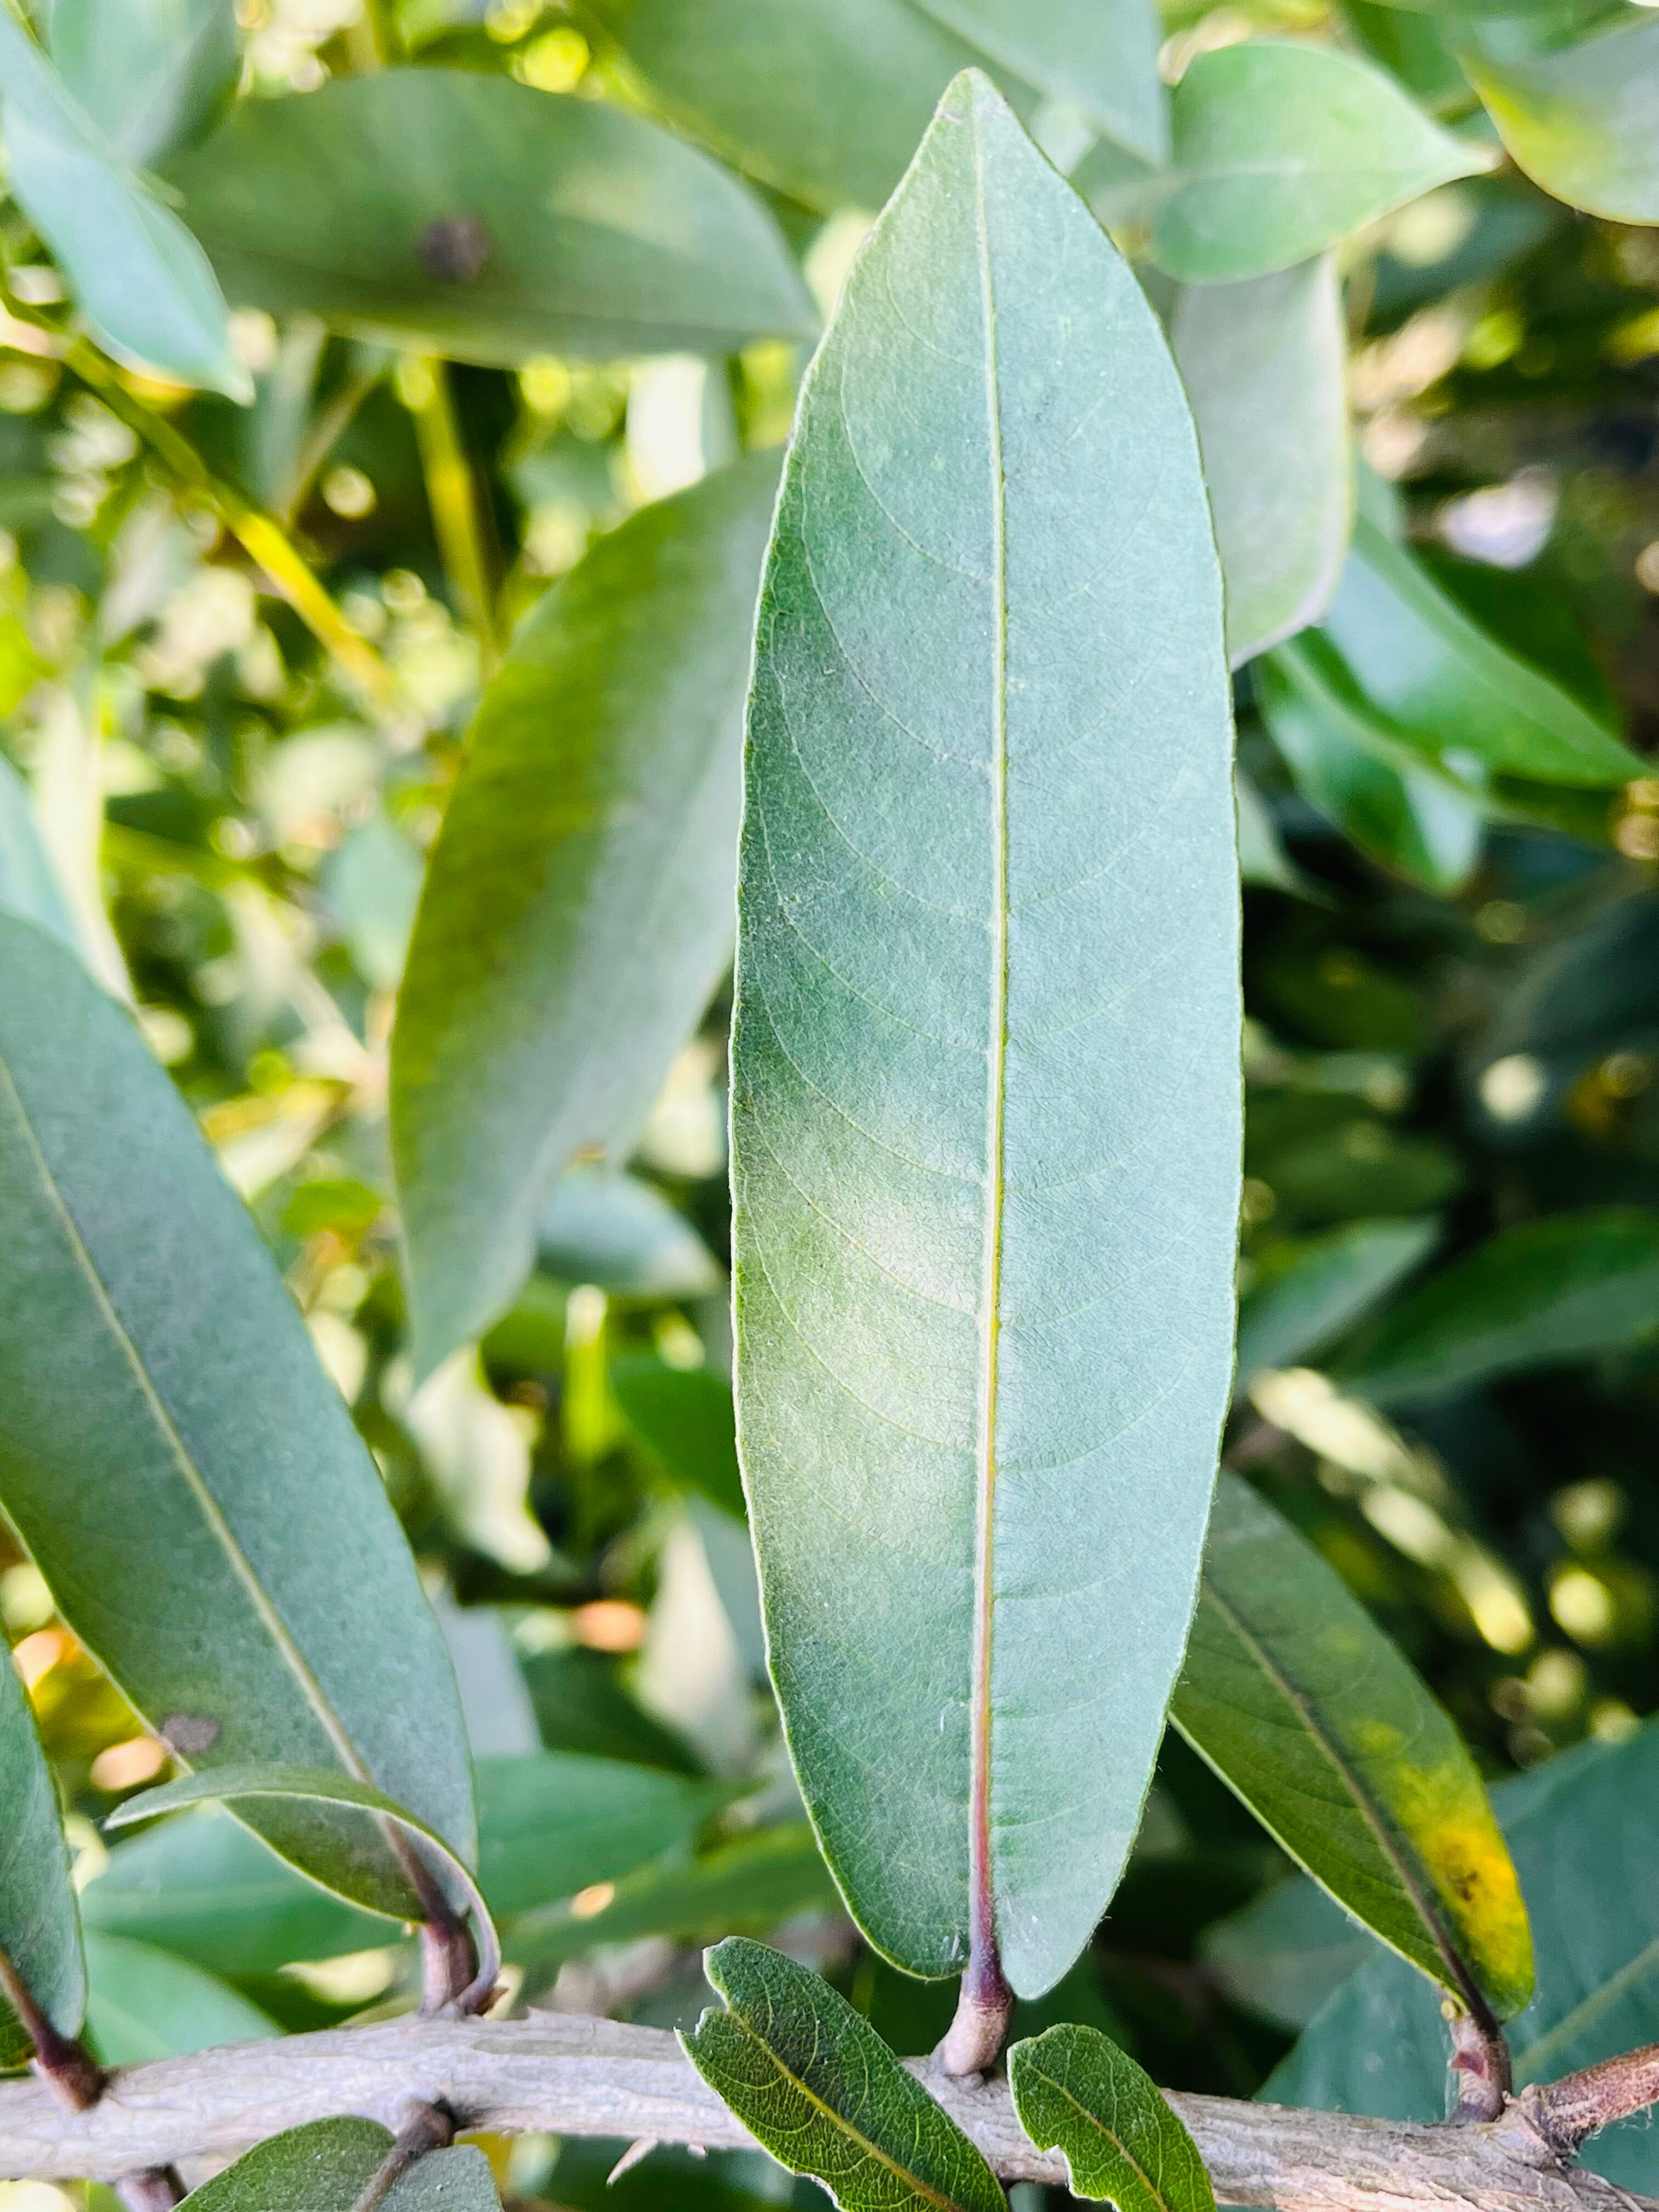
Plant species: terminalia-arjuna